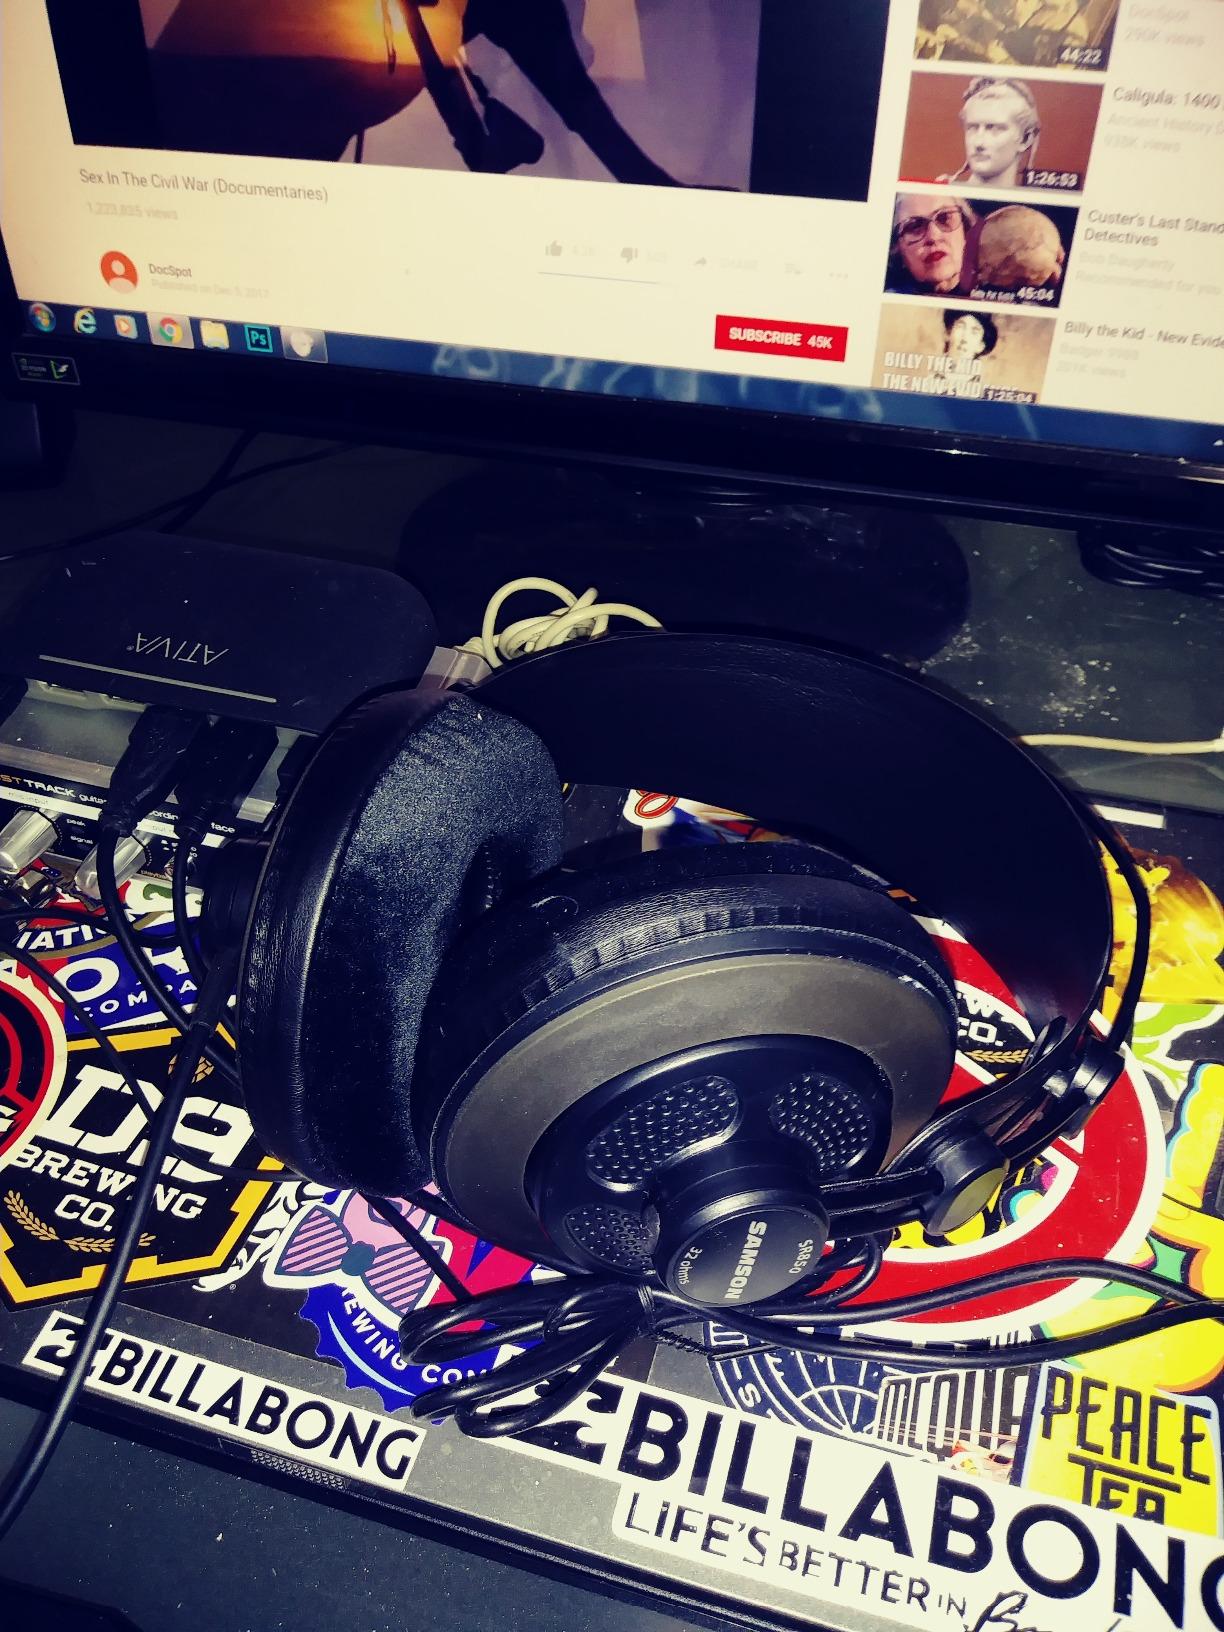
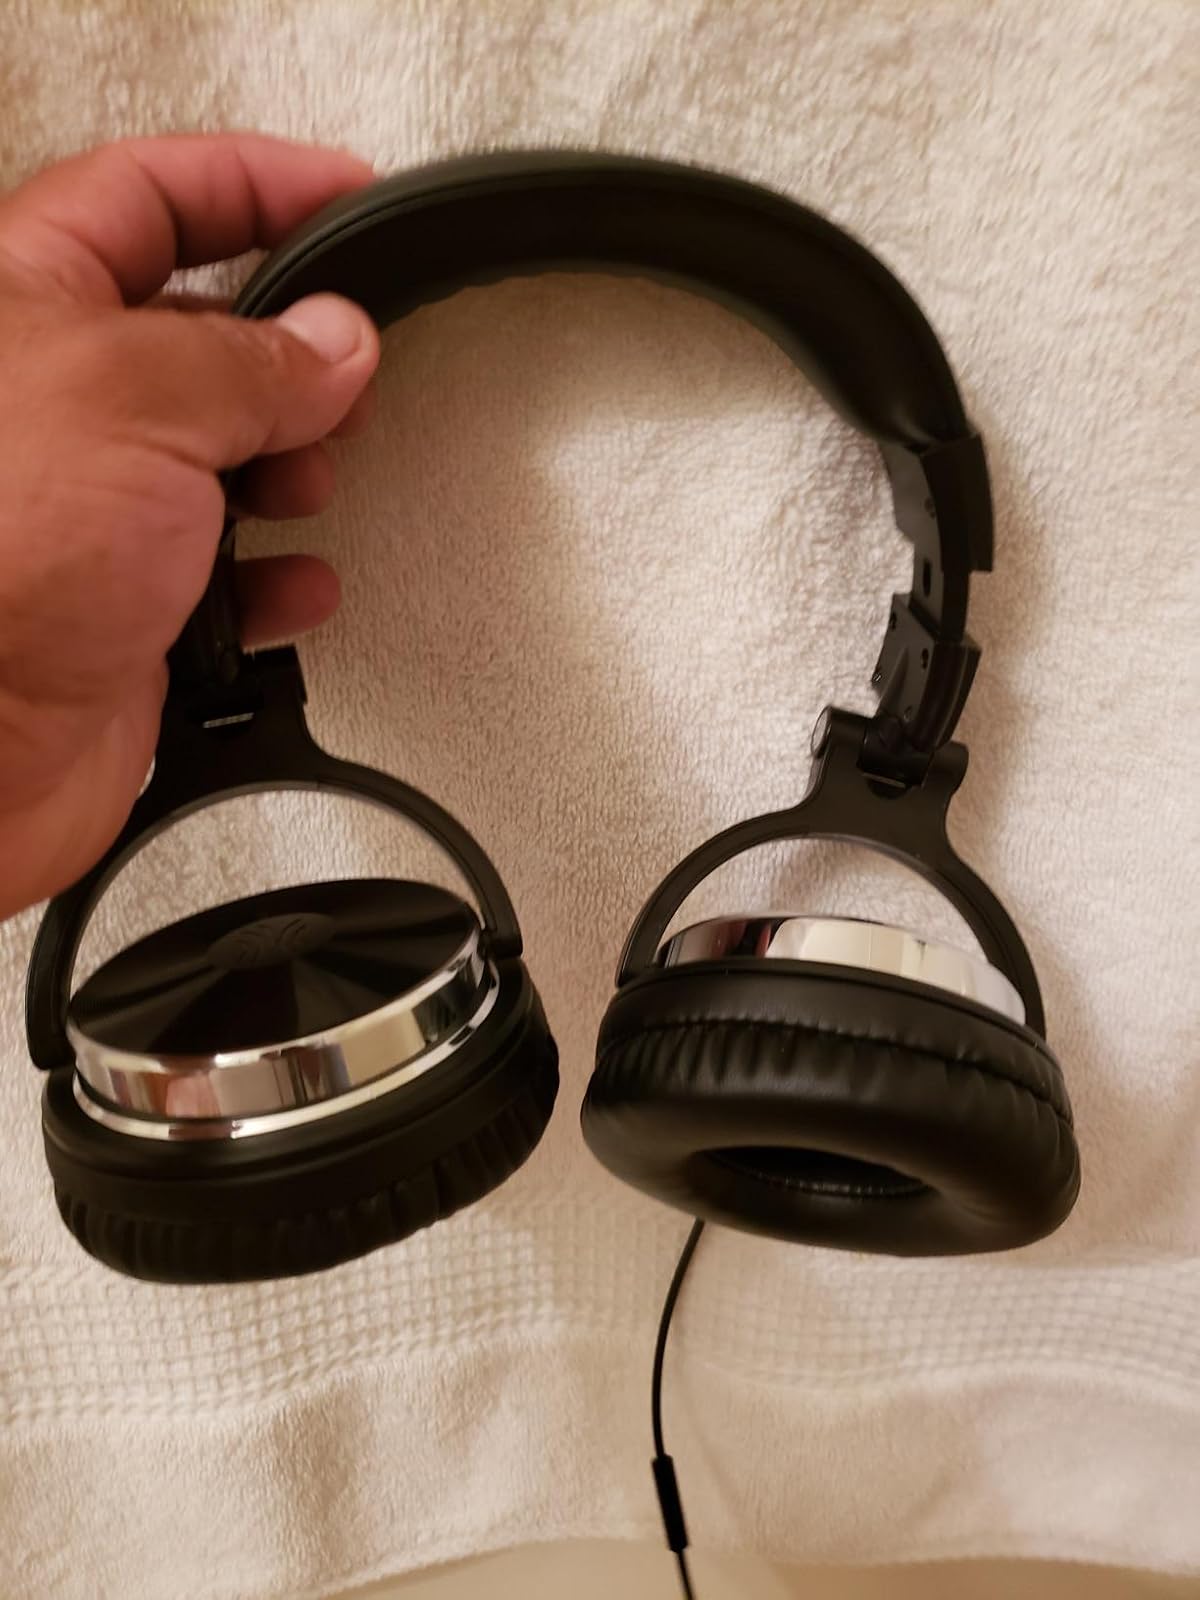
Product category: headphones
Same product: no